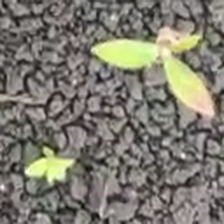
Weed species: Moti_dudhi(Euphorbia_geneculata_L)